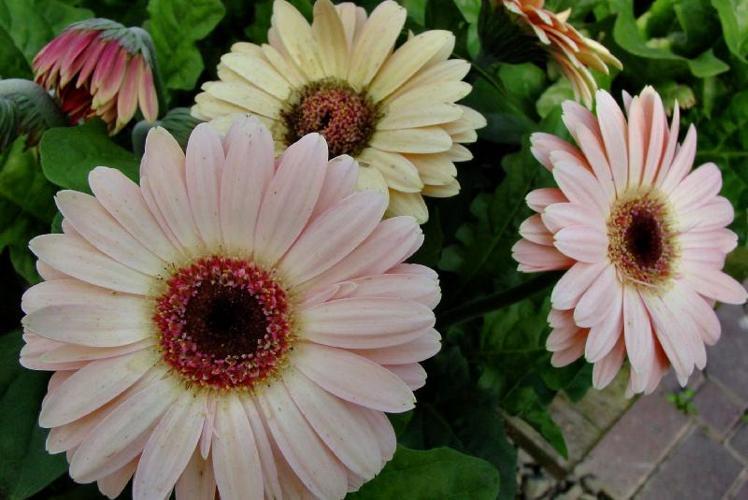
Label: barbeton daisy